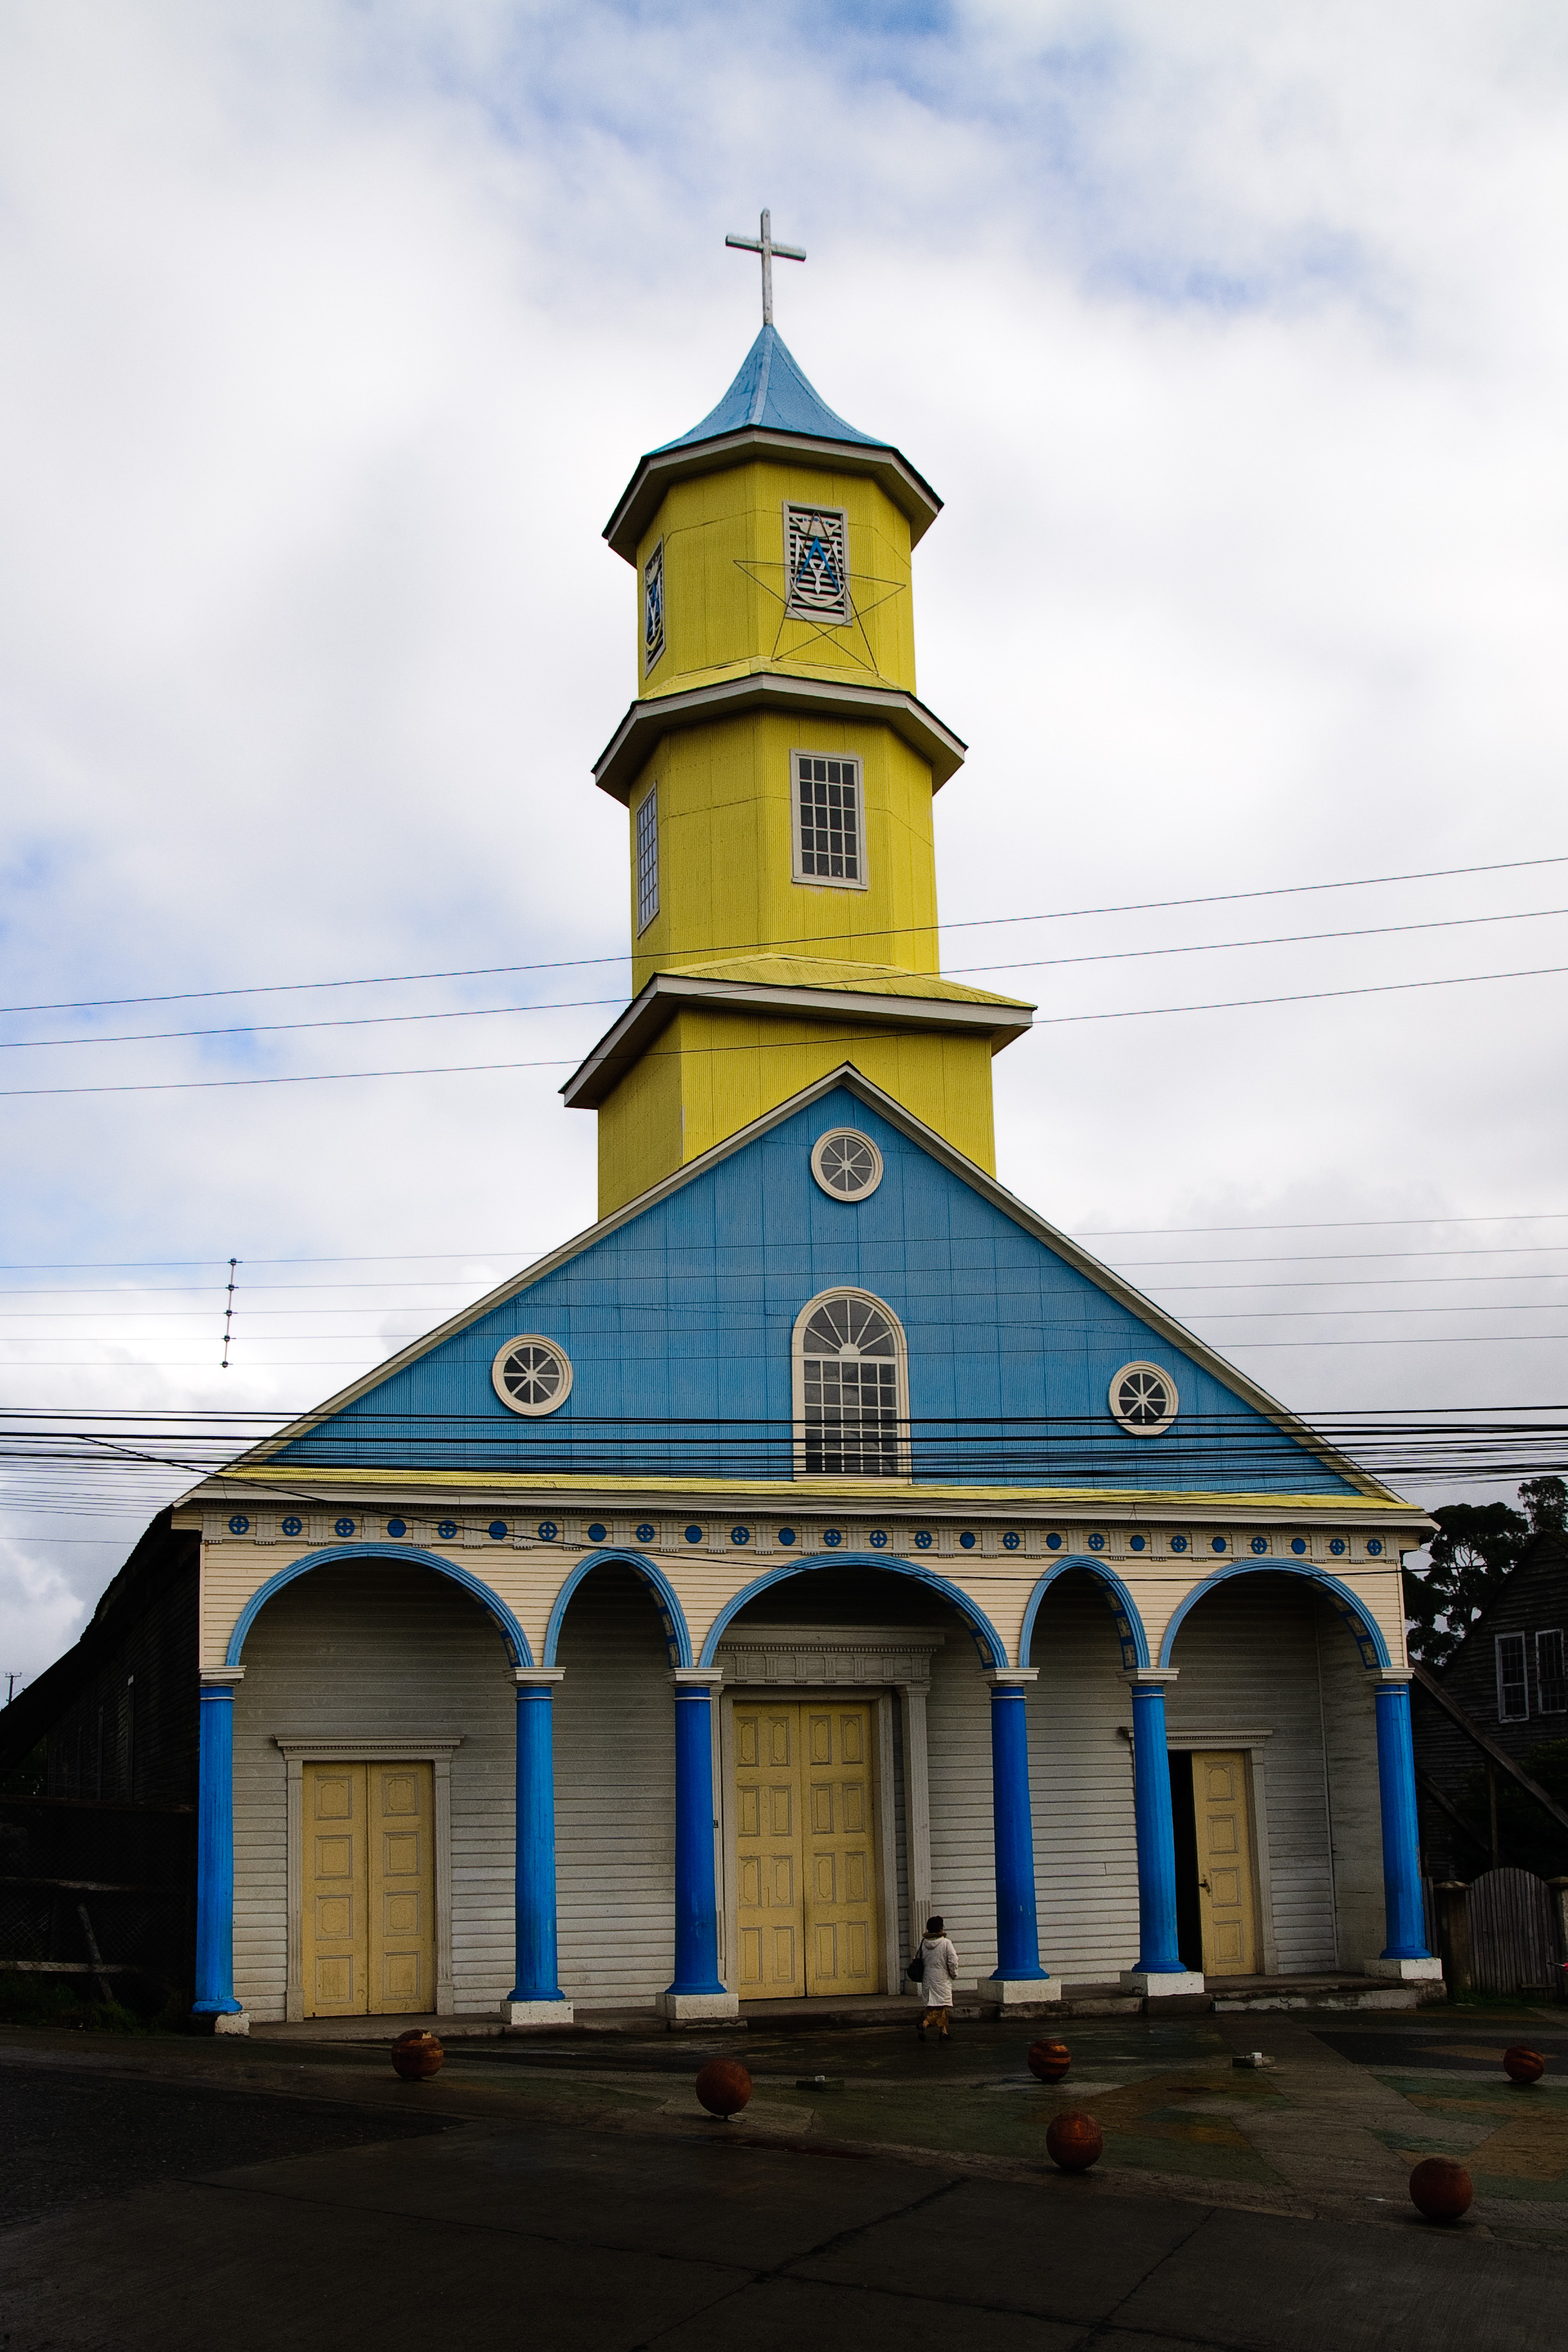
town, building, tower, landmark, church, chapel, nikon, place of worship, chile, bell tower, steeple, monastery, d300, chiloe